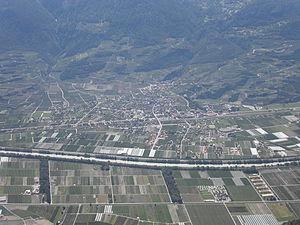
Vue de Saxon, depuis les hauteurs d'Ovronnaz
Saxon est une commune suisse du canton du Valais, située dans le district de Martigny.